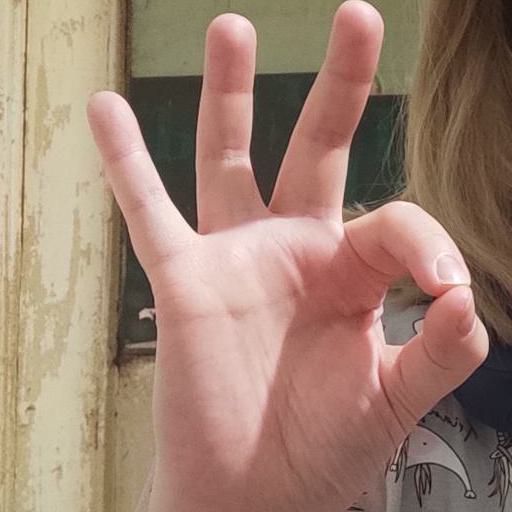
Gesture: ok